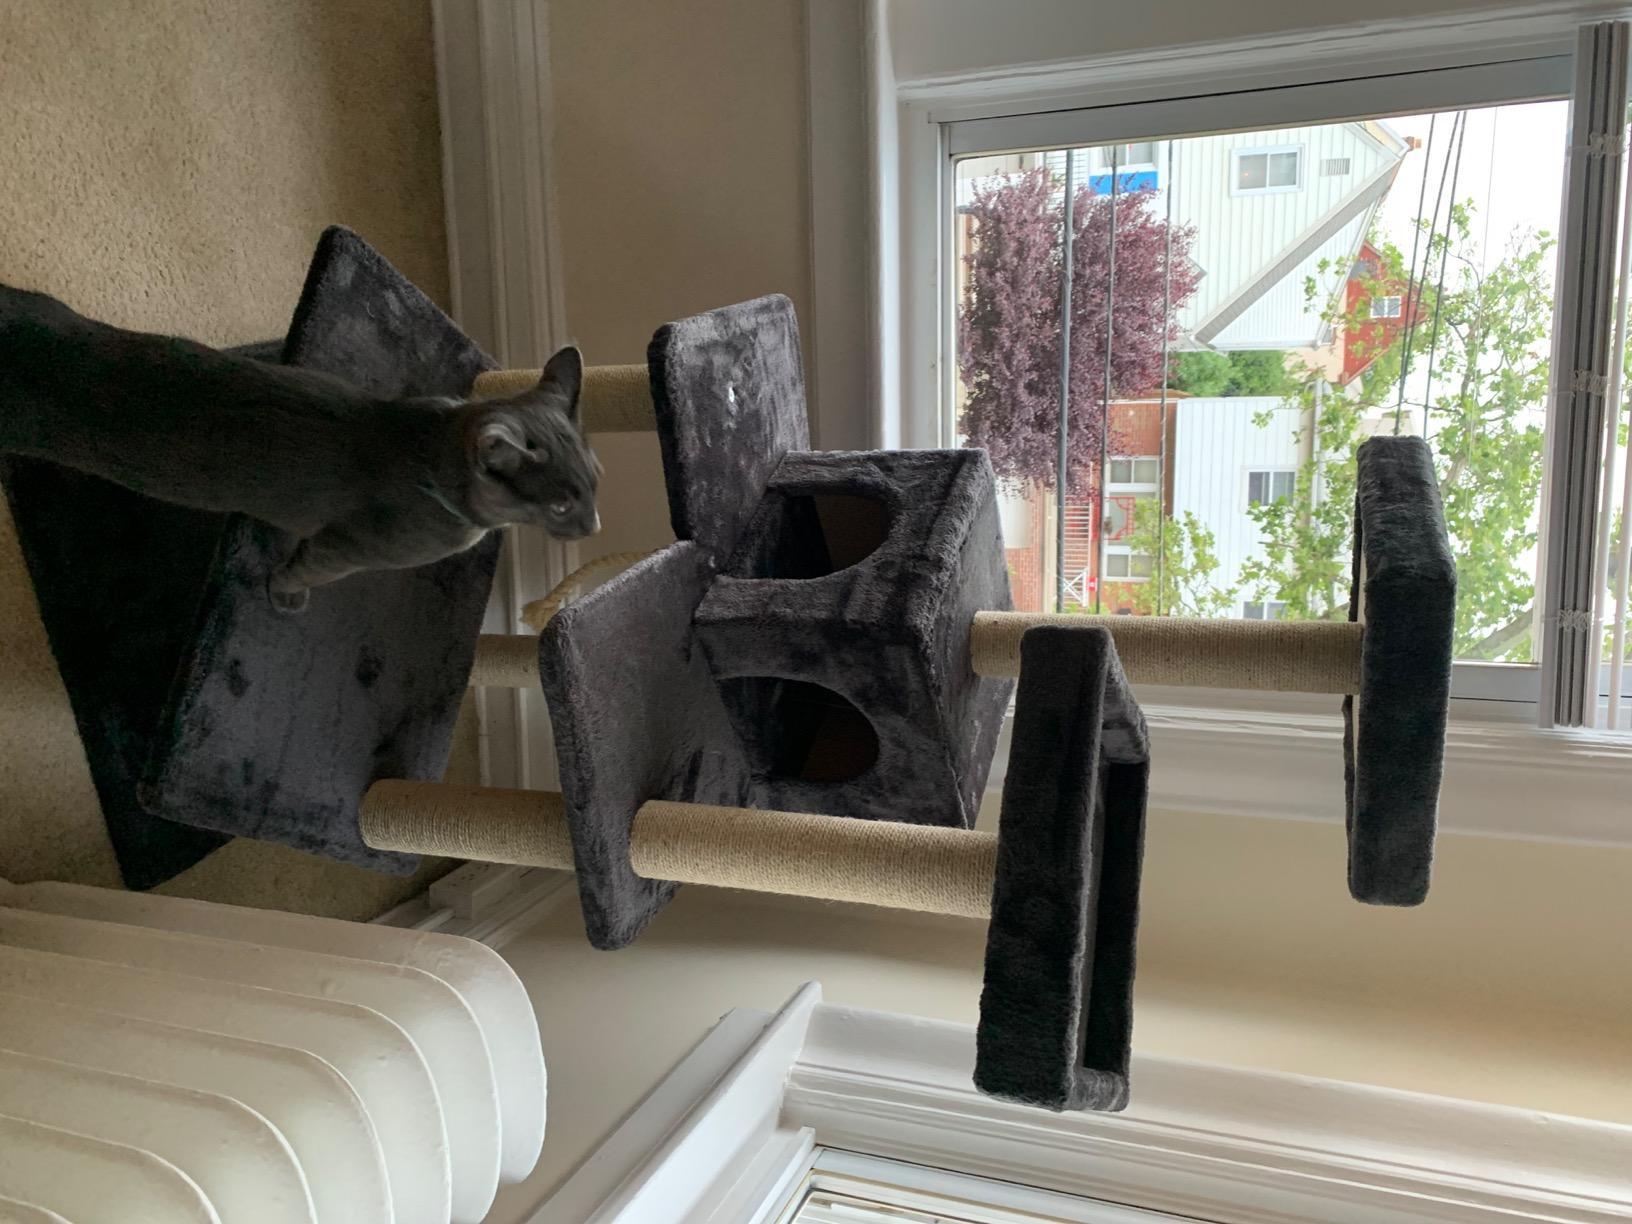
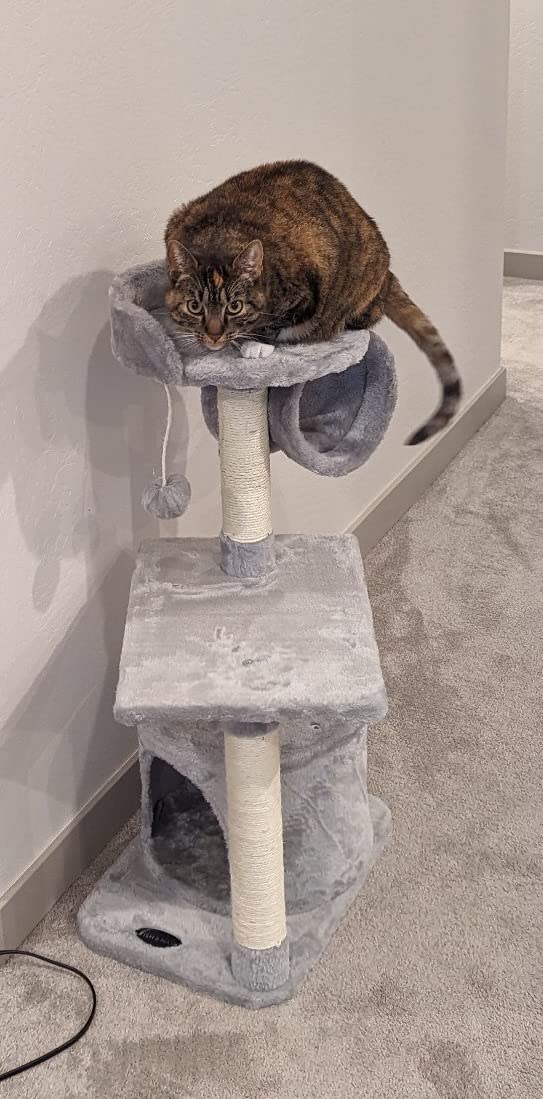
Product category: items_cat tree
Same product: no